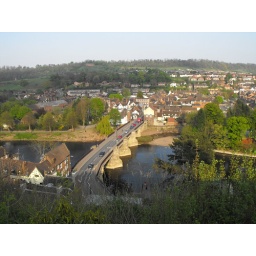
bridge over the river severn.